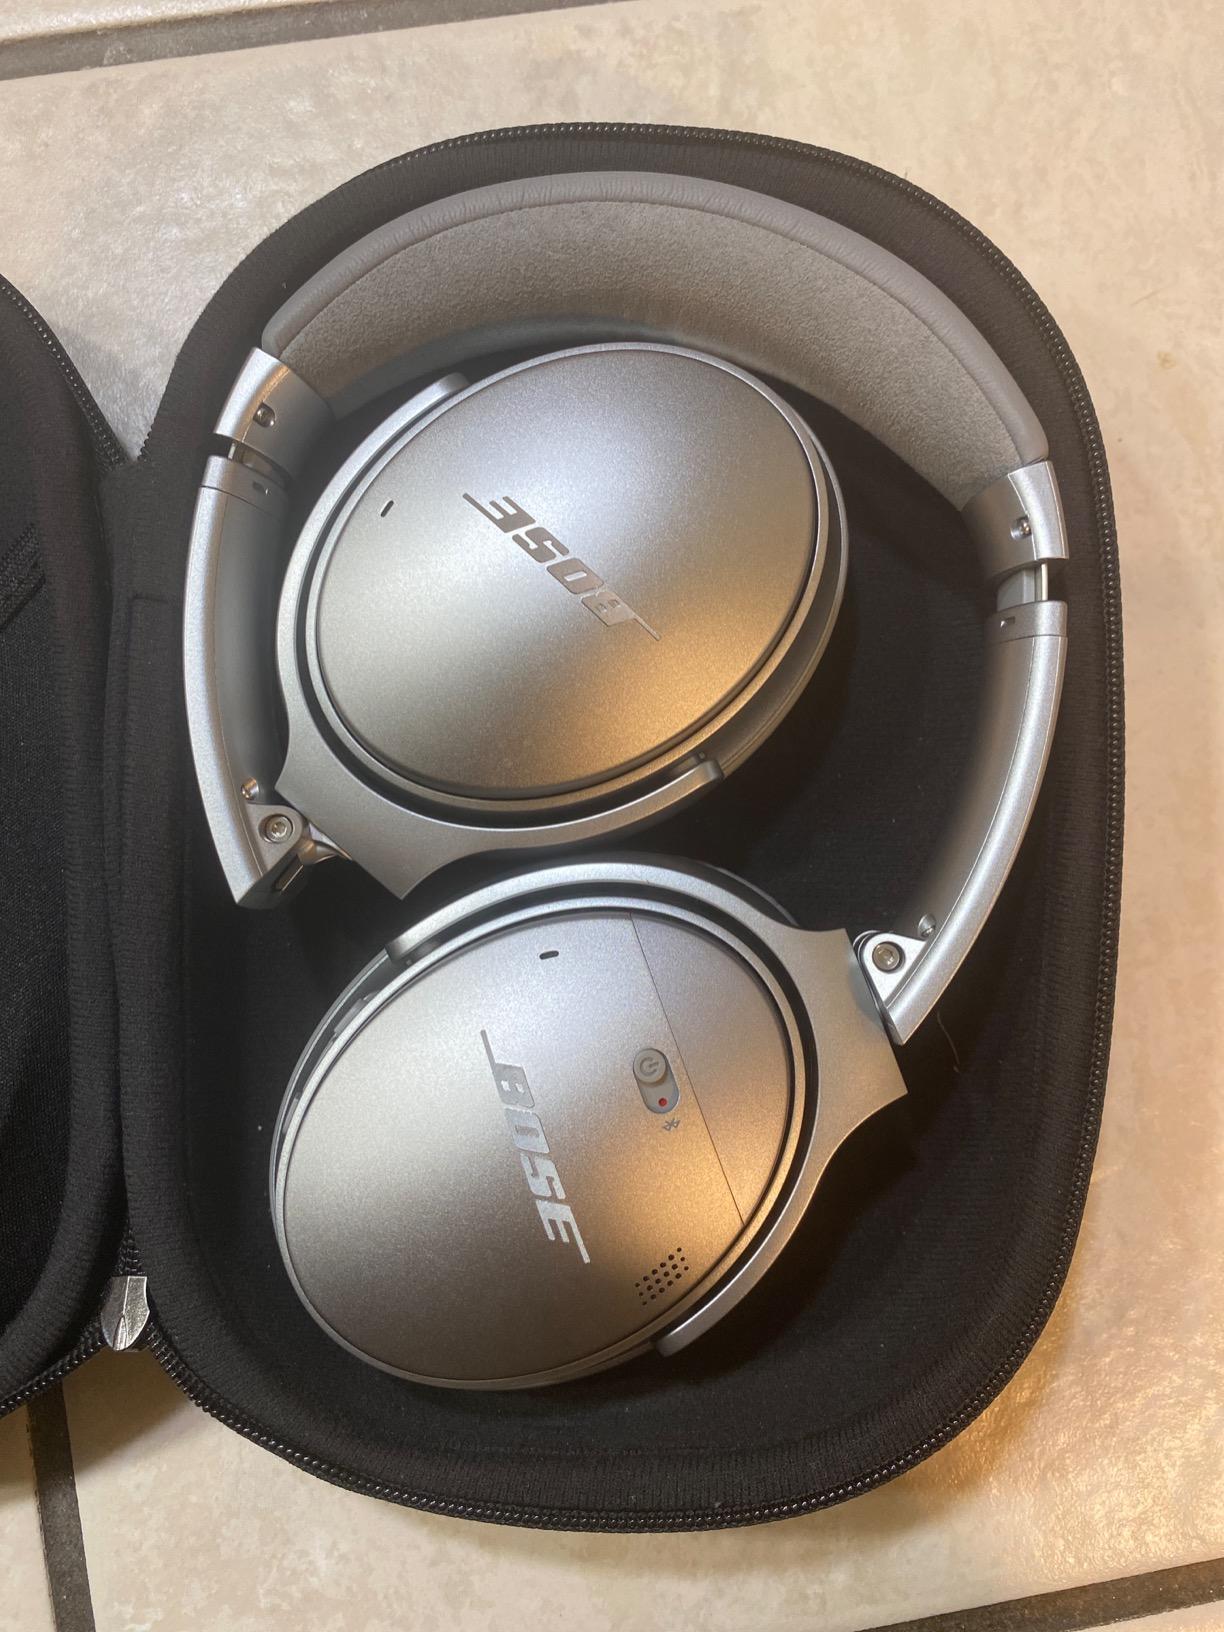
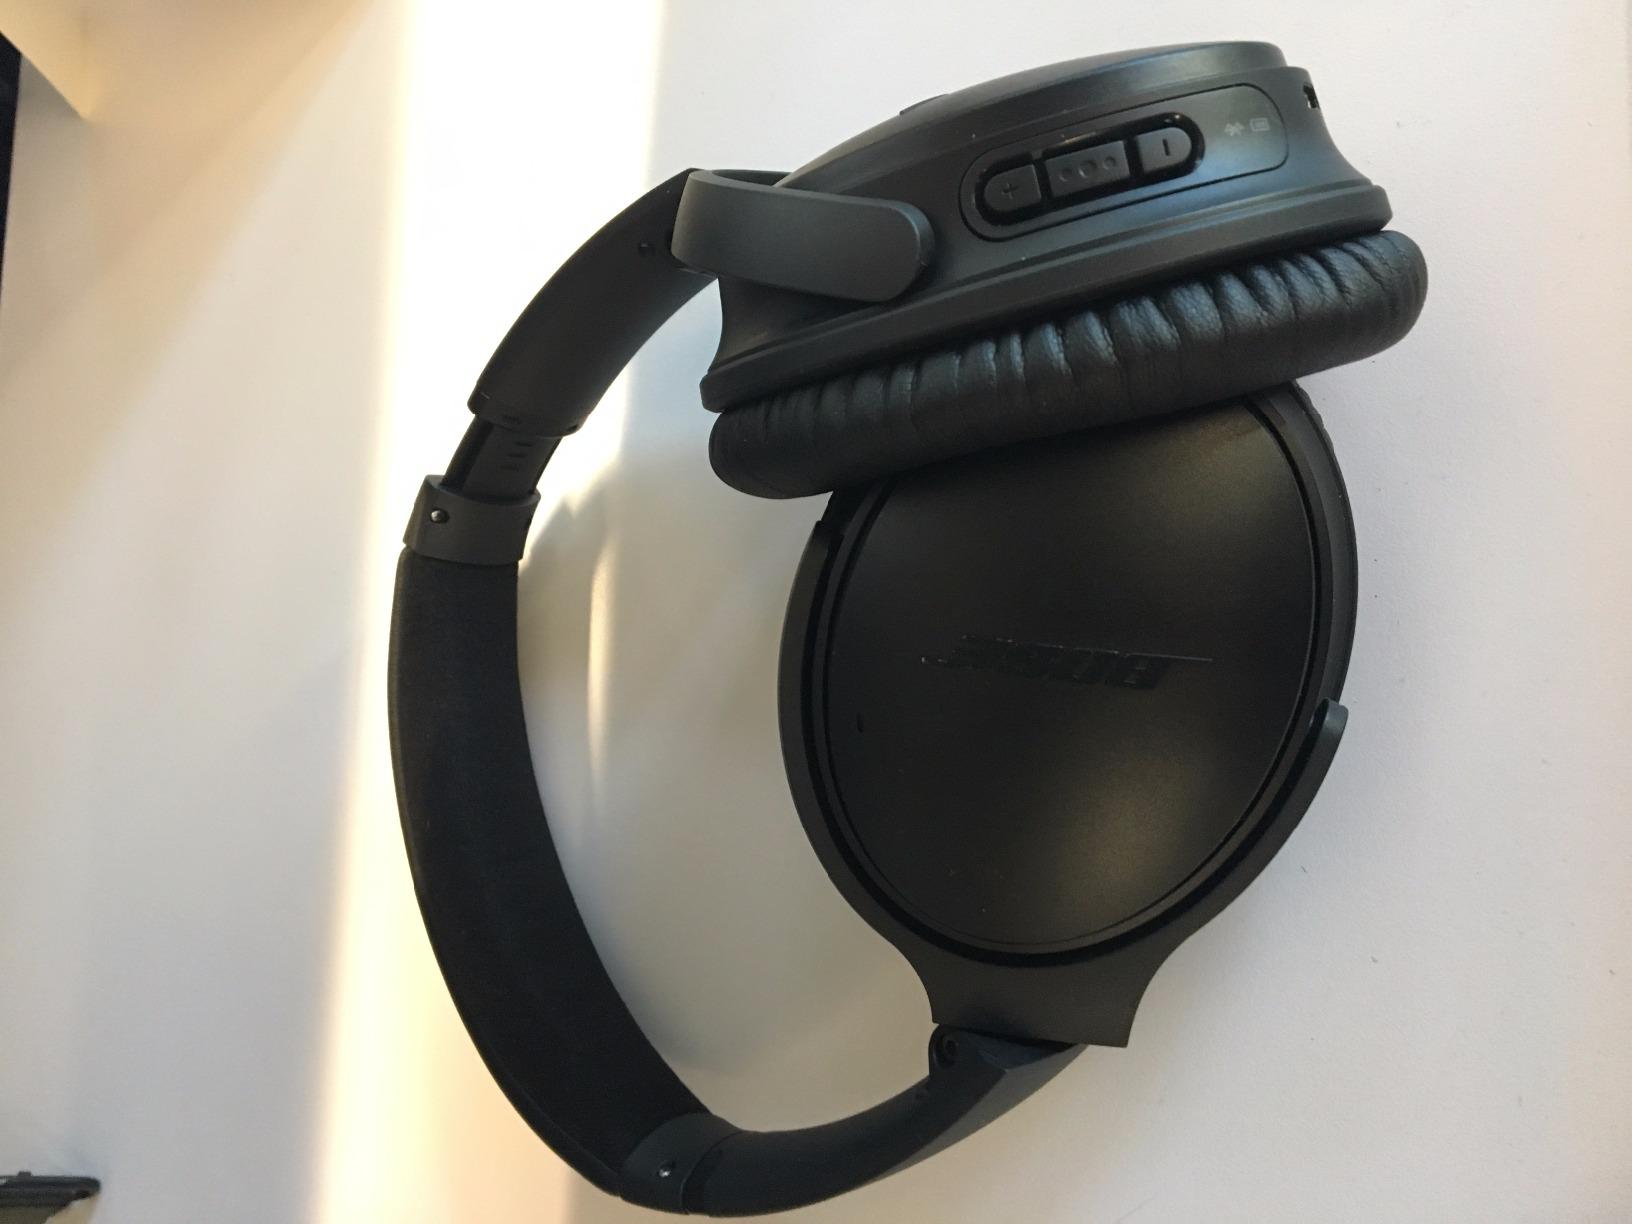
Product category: headphones
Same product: no